Bisbee massacre

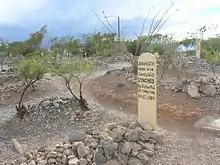
The grave marker for John Heath at the Boothill Graveyard in Tombstone, Arizona

At his request, John Heath was tried separately beginning on February 12, 1884. He was represented by Colonel William Herring. The prosecutors could not produce a witness who could tie Heath to the robbery. Certainly he had known the outlaws previously, but proving he had conspired with them was problematic. Unable to produce a witness, County Attorney Marcus Aurelius Smith found a prisoner to testify against Heath. Sergeant L. D. Lawrence, of the 3rd Cavalry, had been indicted for killing two men during a saloon brawl in Willcox, Arizona, and had been incarcerated with Heath and the others since their arrest.